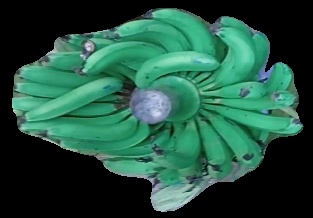
Variety: pachbale
Grade: grade3